Alstom Traxx

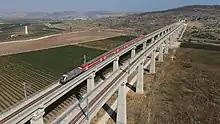
Train with TRAXX P160 AC3 passes Ayalon Valley, Israel

In March 2014 Transnet ordered 240 dual-voltage Traxx Africa locomotives, to be built in South Africa. The first locomotive was handed over to Transnet in December 2017, with revenue service planned to begin early in 2018. , Transnet is in possession of 56 Traxx Africa locomotives.